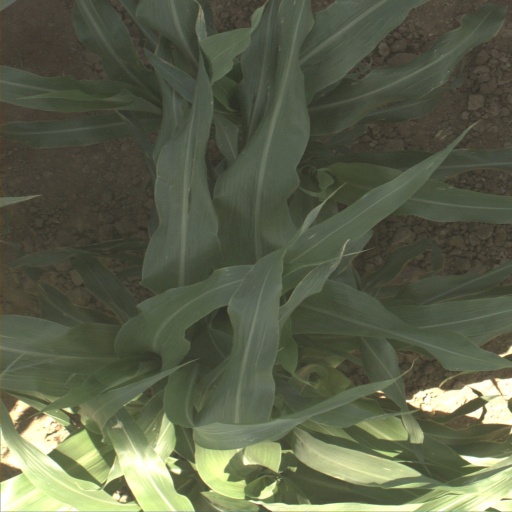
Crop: sorghum